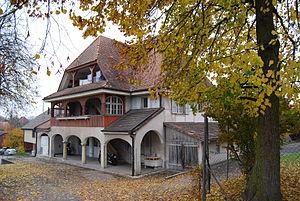
Mülchi est une localité et une ancienne commune suisse du canton de Berne, située dans l'arrondissement administratif de Berne-Mittelland et la commune de Fraubrunnen.